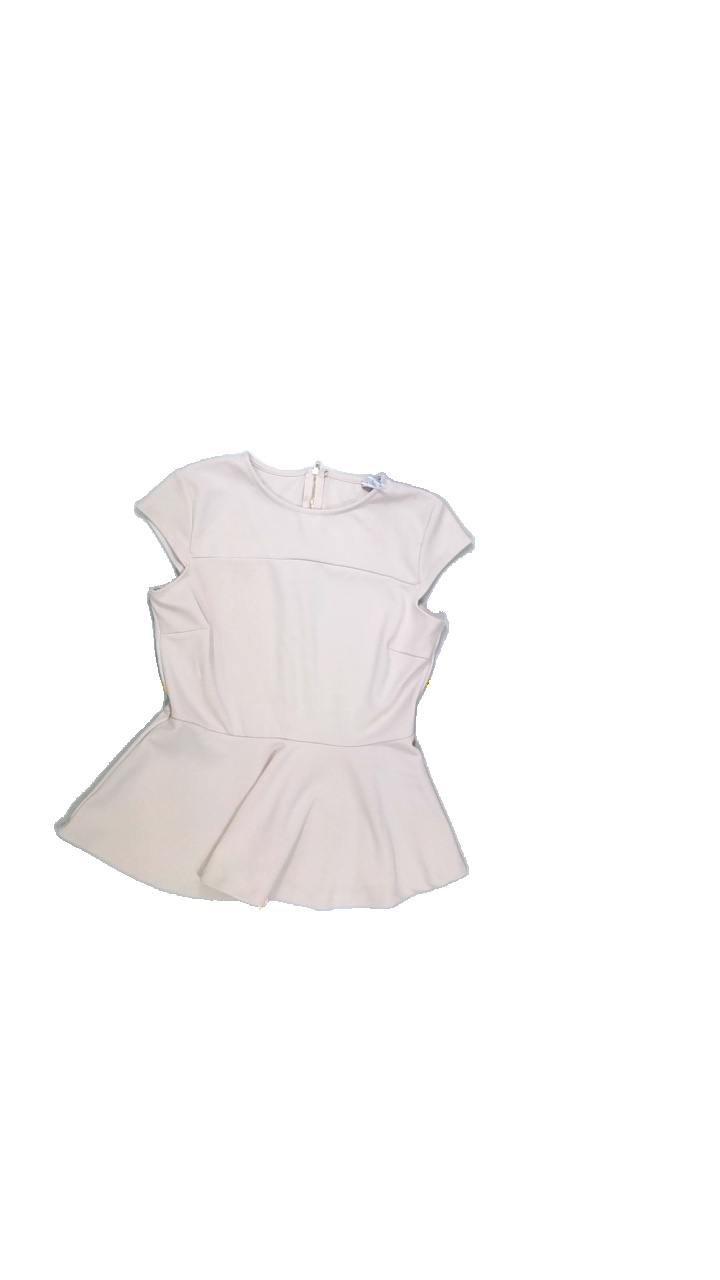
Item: Blouse (Ladies)
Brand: Not Applicable
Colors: Pink
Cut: C-collar, Regular
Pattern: Plain
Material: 100%polyester
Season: All
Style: No trend
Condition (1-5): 4
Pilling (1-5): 5
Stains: No
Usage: Reuse
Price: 50-100